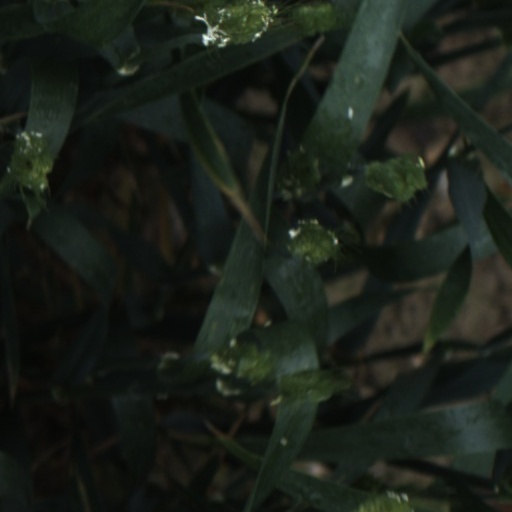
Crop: wheat